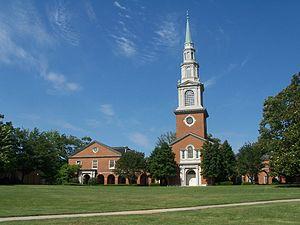
L'université Samford est une université privée américaine située à Homewood, près de Birmingham dans l'Alabama.